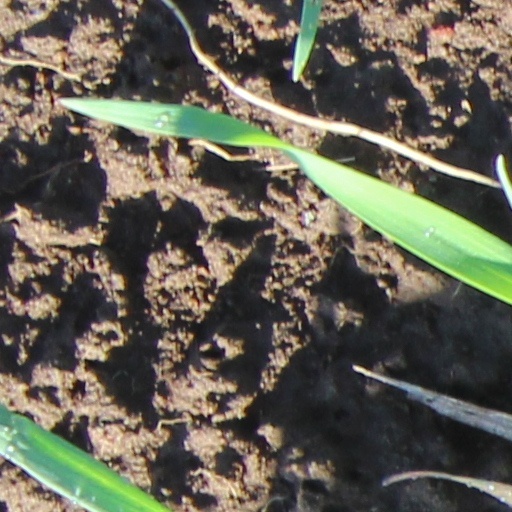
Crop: wheat